Max Lingner

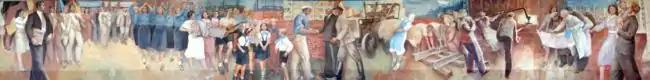

In addition to the mural, his work "Two Wars - Two Widows" is also one of Lingner's most important paintings. Lingner lived in Niederschönhausen in the house Beatrice-Zweig-Strasse 2. His grave is located in the municipal Pankow Cemetery III on Leonhard-Frank-Strasse in Niederschönhausen. It is dedicated as an Honorary Grave of the City of Berlin.